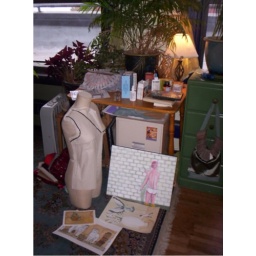
My plant friends and some works in progress: paintings, pattern making, bag making